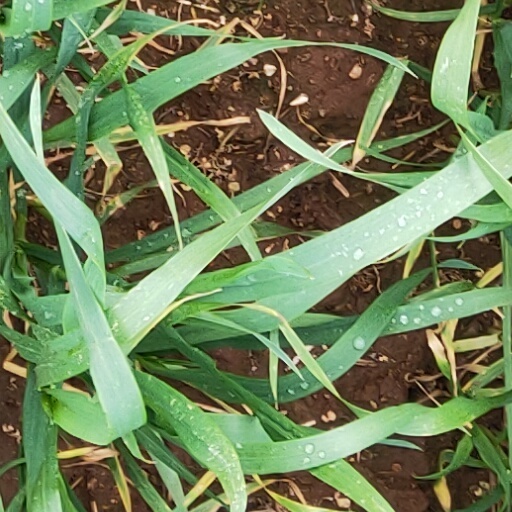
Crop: wheat